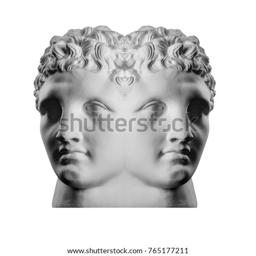
gypsum statue of head on a white background